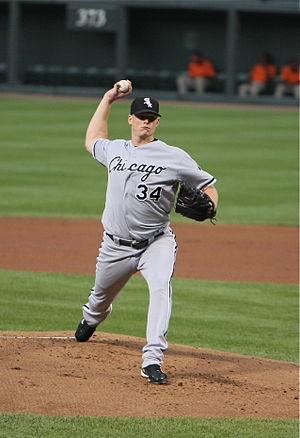
Gavin Christopher Floyd est un lanceur droitier des Blue Jays de Toronto de la Ligue majeure de baseball.